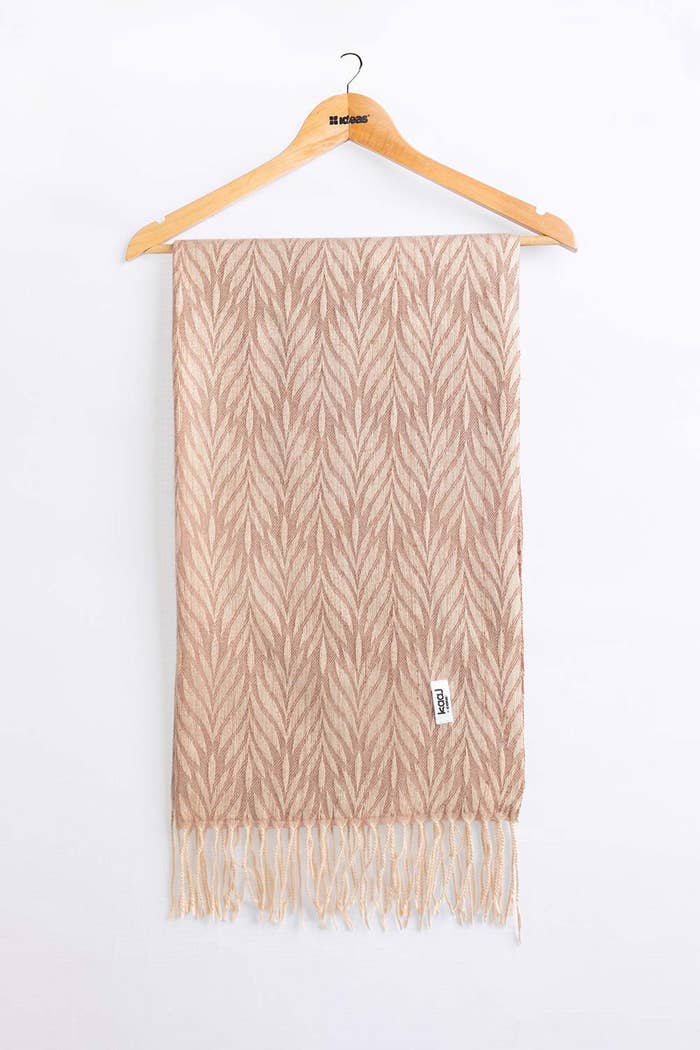
beige multi print cashmere scarf